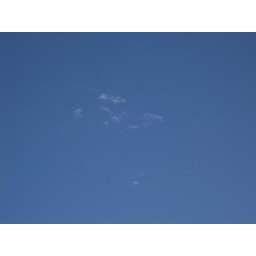
i thought i saw a cross in the sky